Paolo Fiammingo

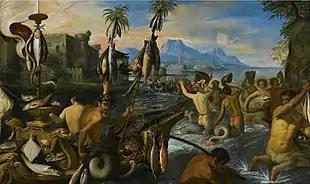
"Allegory of water"

He worked for international patrons including Hans Fugger, the heir of a German banking dynasty. Fugger commissioned him in 1580 to produce several series of paintings to decorate Castle Kirchheim in Bavaria near Augsburg, the Fugger family's summer residence. While Paolo Fiammingo produced a large number of work in the 1580s for the Fugger commissions, he appears to have produced at the same time several versions of many of the compositions made for the Fugger family. This suggests that Paolo ran a workshop of some size at the time. Another important commission was for a painting showing Mercury saving Virtue in a series of the seven planets in the Fondaco dei Tedeschi in Venice. The other paintings of this series were made by his master Tintoretto and great artists of his time like Paolo Veronese and Jacopo Palma il Giovane.